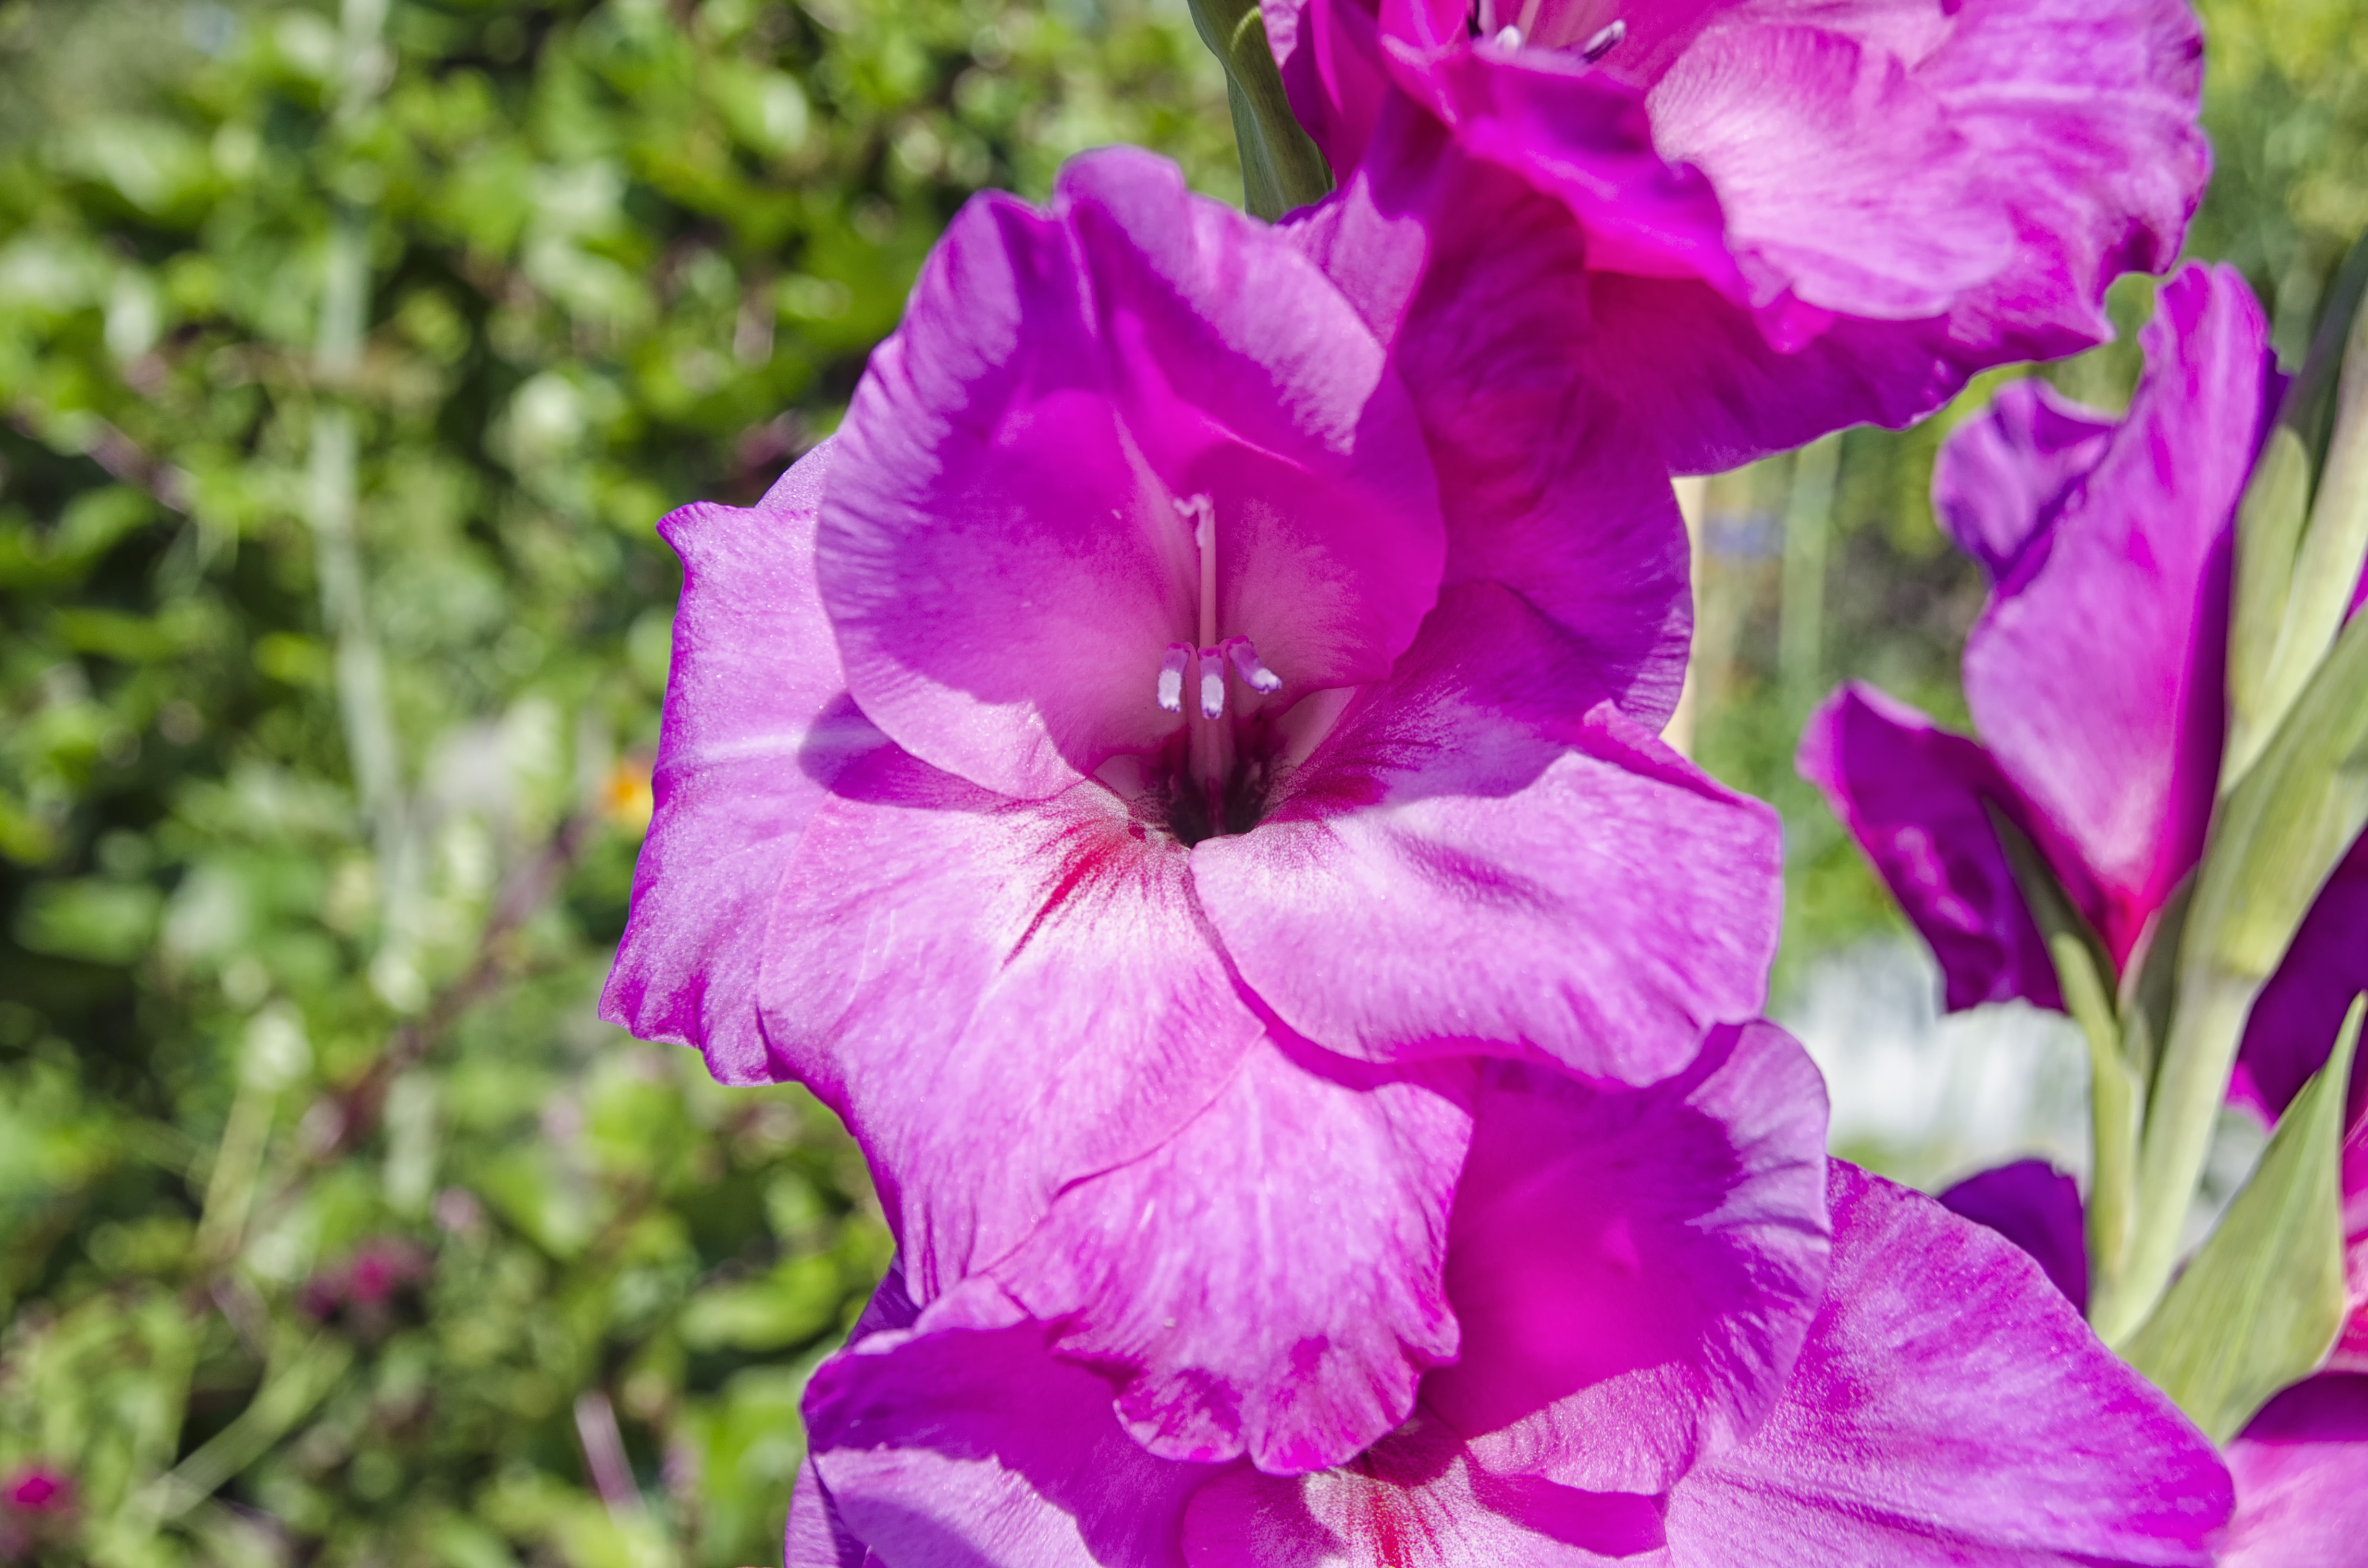
blossom, plant, flower, petal, botany, pink, flora, canada, eye, fleur, quebec, sherbrooke, gladiolus, macro photography, flowering plant, land plant, iris family